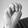
ASL letter: M